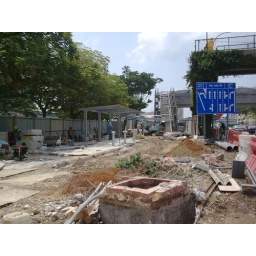
relocated bus stop and overhead bridge under construction